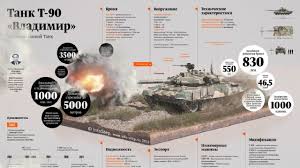
Label: T-90